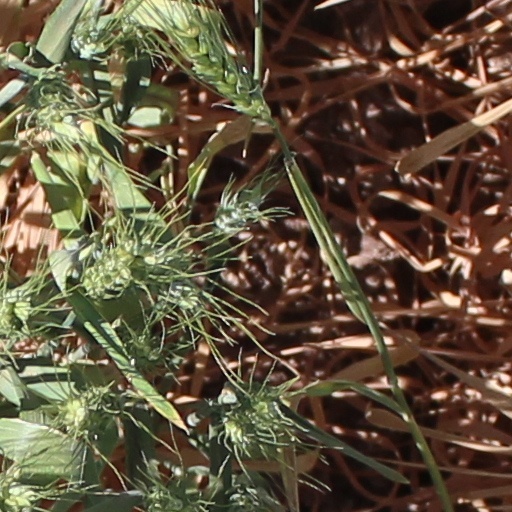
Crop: wheat